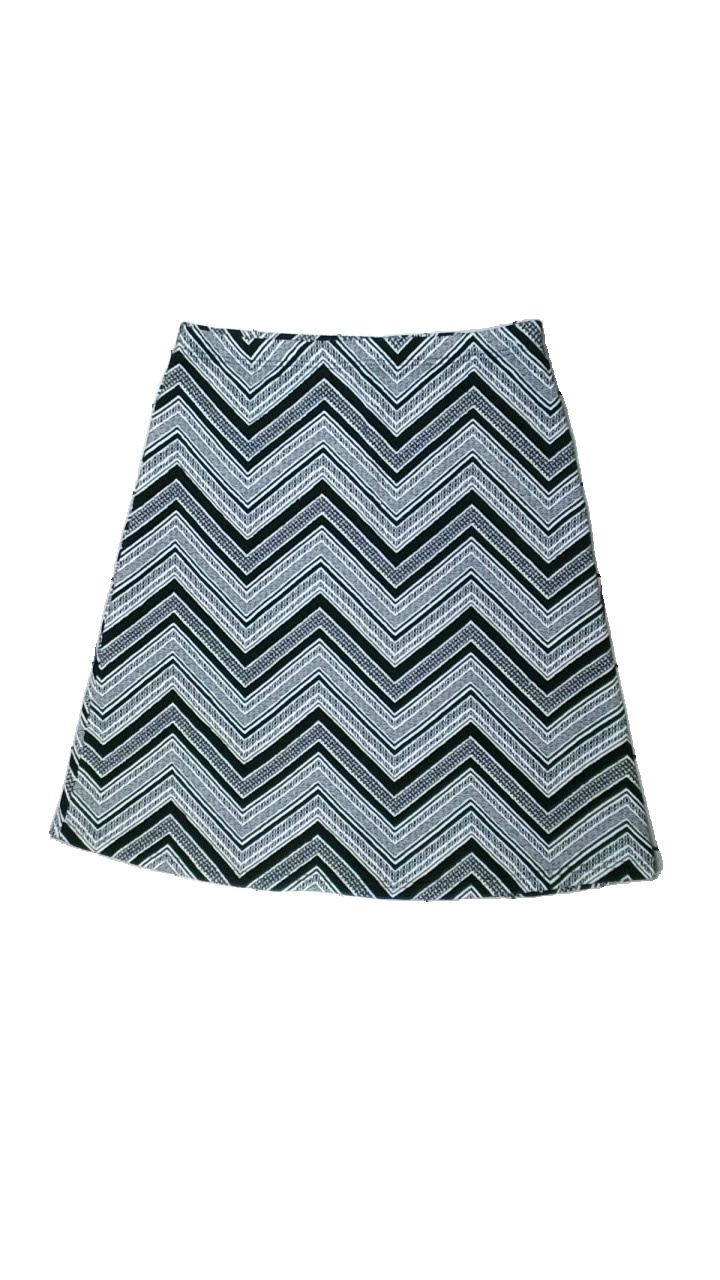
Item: Skirt (Ladies)
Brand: Dea
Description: sick sack linjer med olika mönster i, någon lös tråd
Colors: Black, White
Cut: Regular
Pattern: Geometric print
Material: ?
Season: All
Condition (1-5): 4
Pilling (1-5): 5
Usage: Reuse
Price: <50